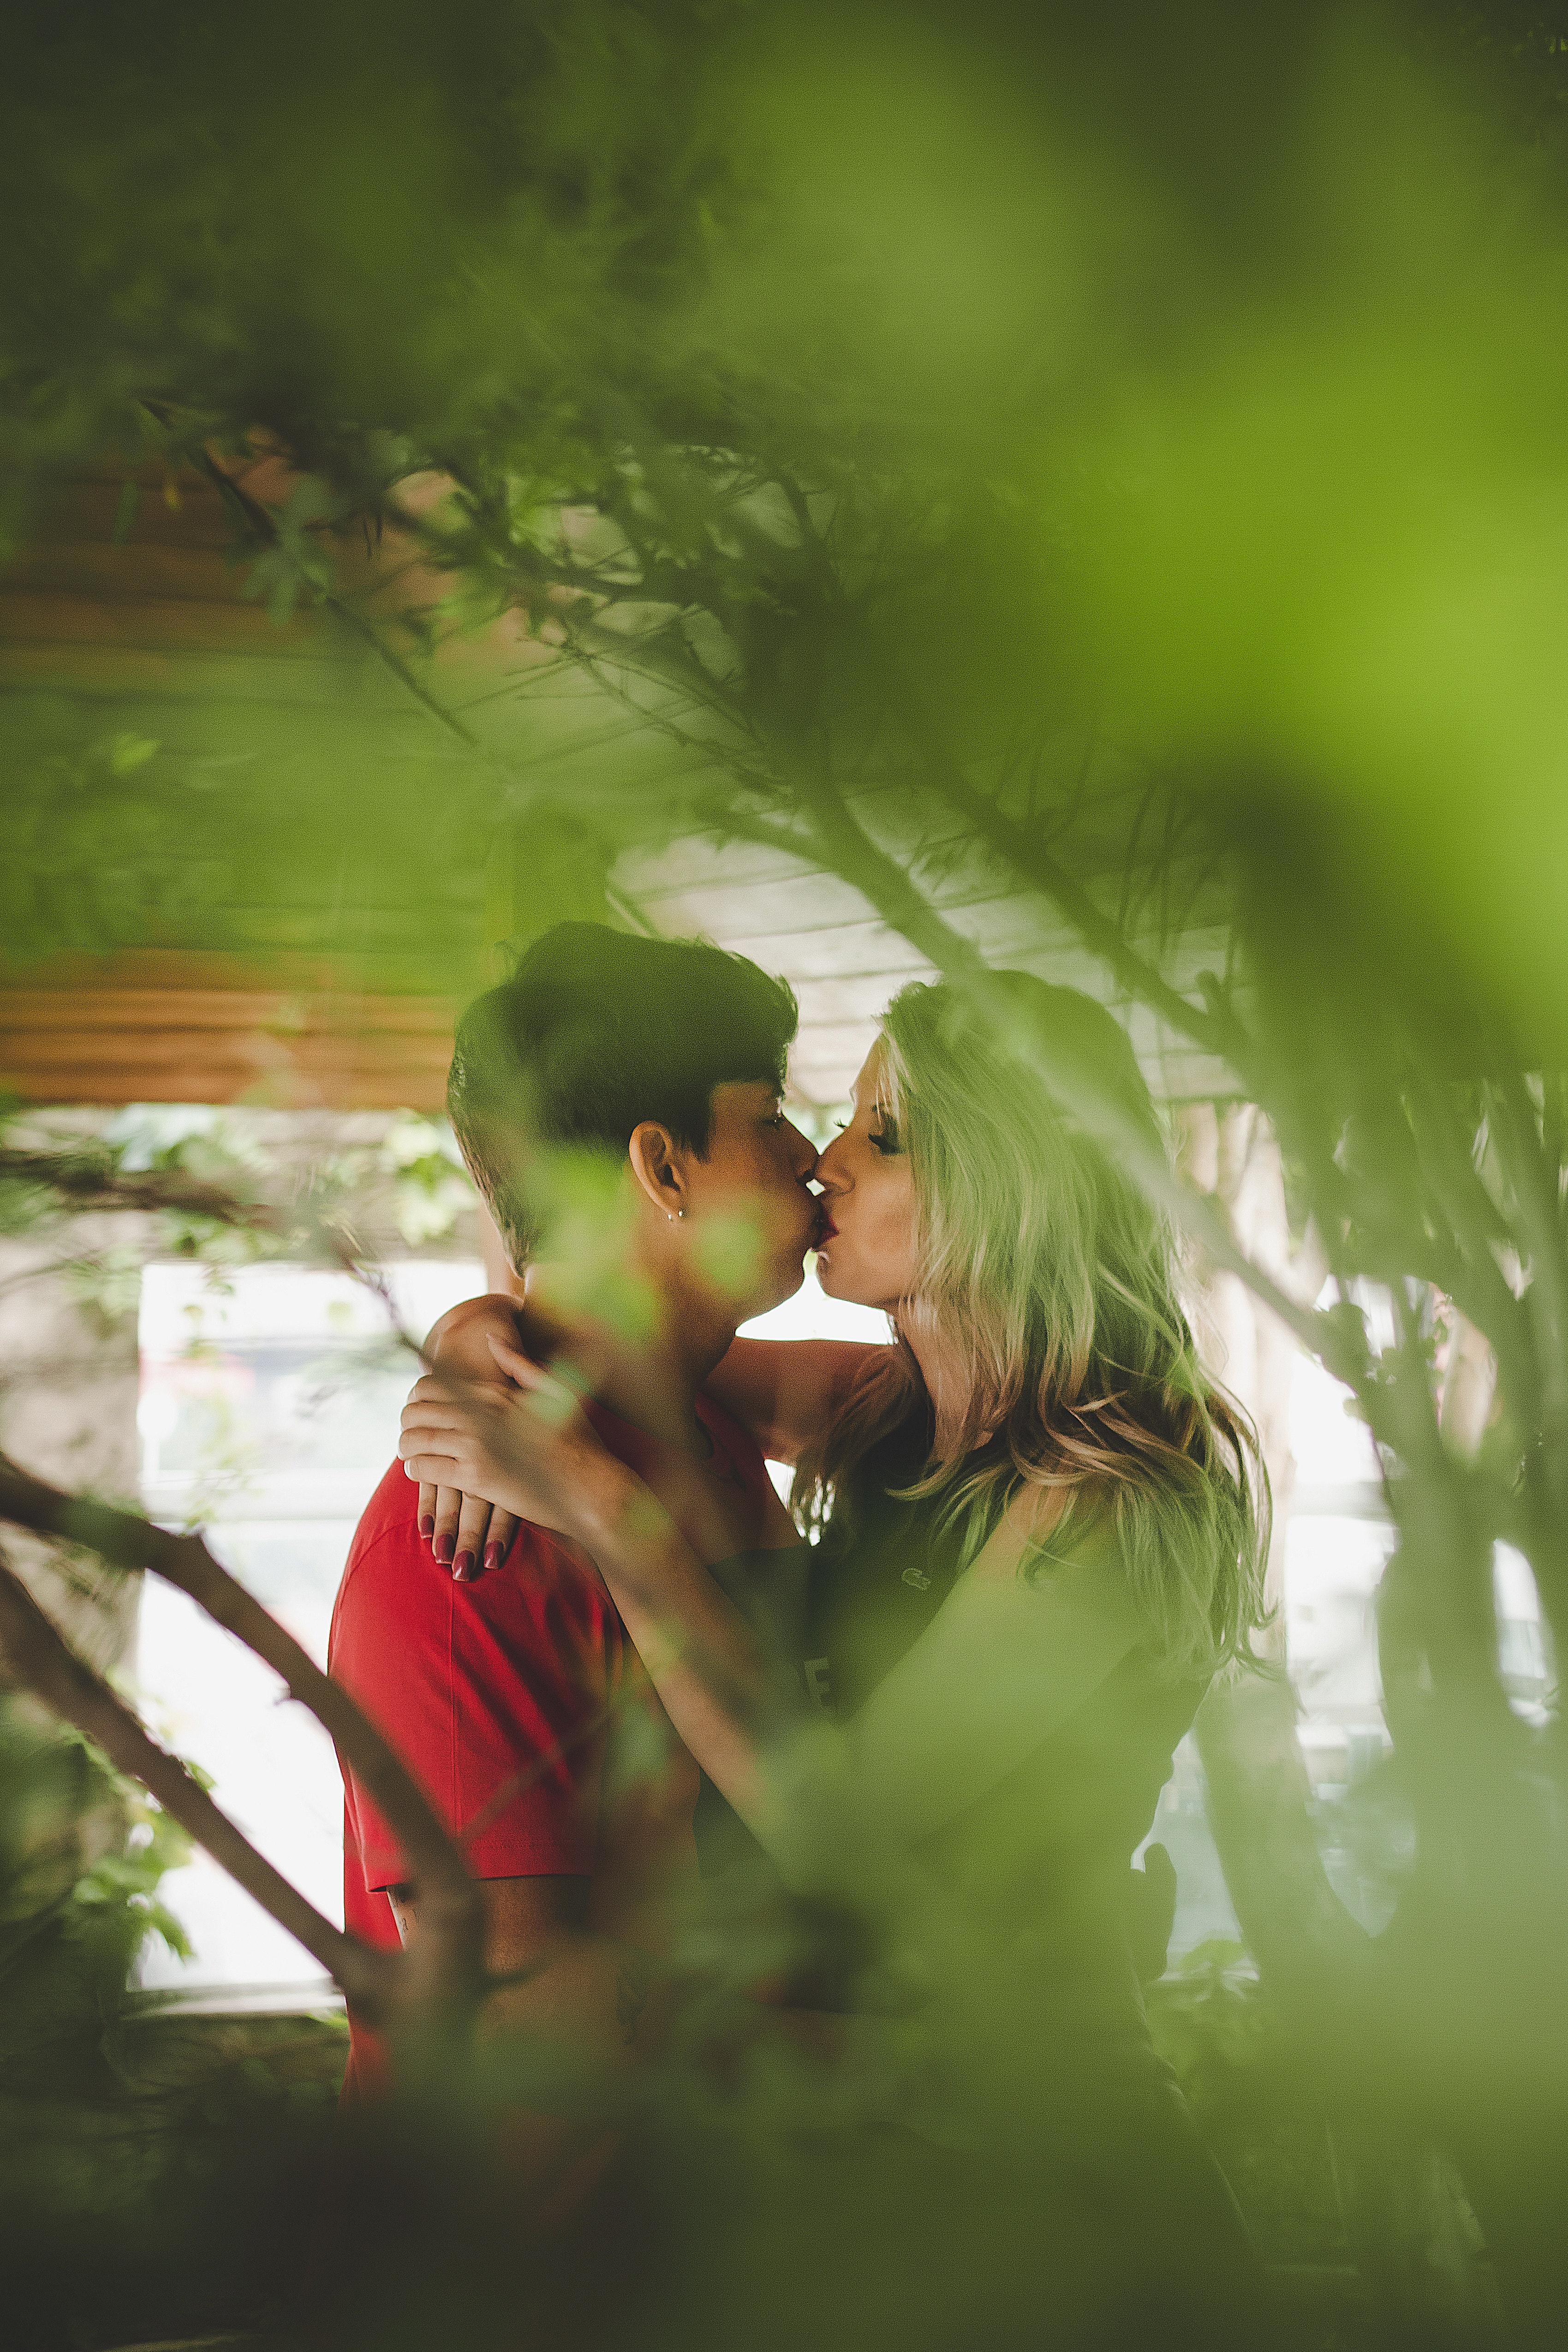
People in nature, green, photograph, red, romance, grass, love, leaf, tree, photography, summer, fun, sunlight, plant, happy, child, black hair